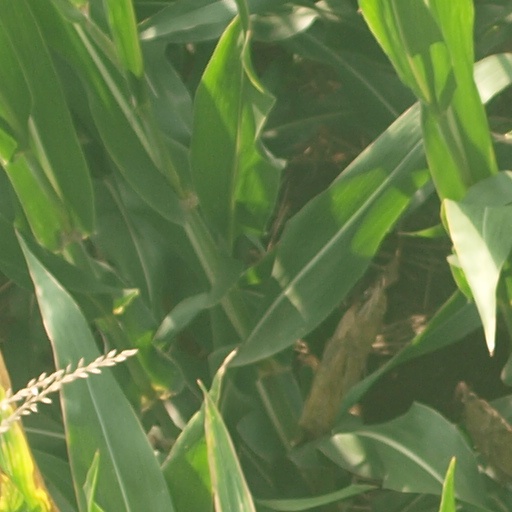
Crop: maize; corn